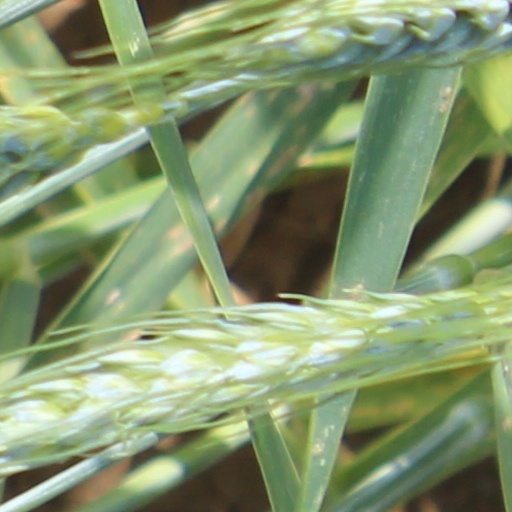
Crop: wheat